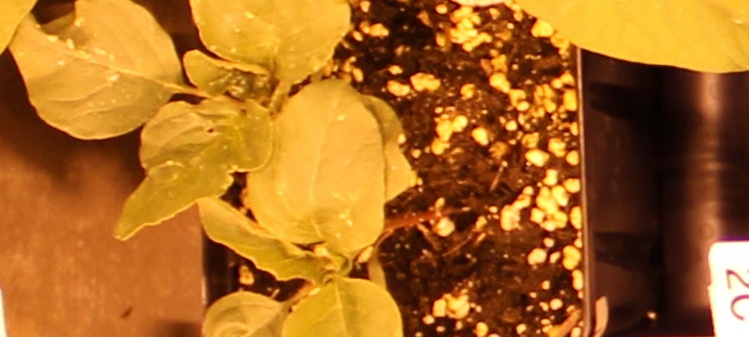
Label: Redroot Pigweed